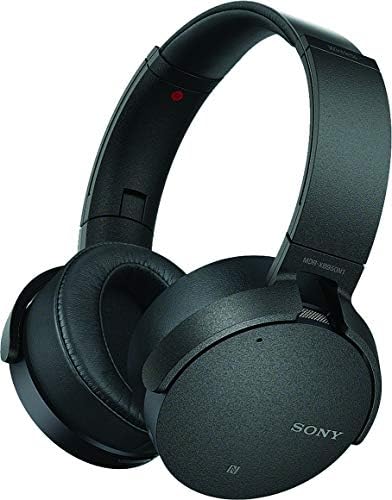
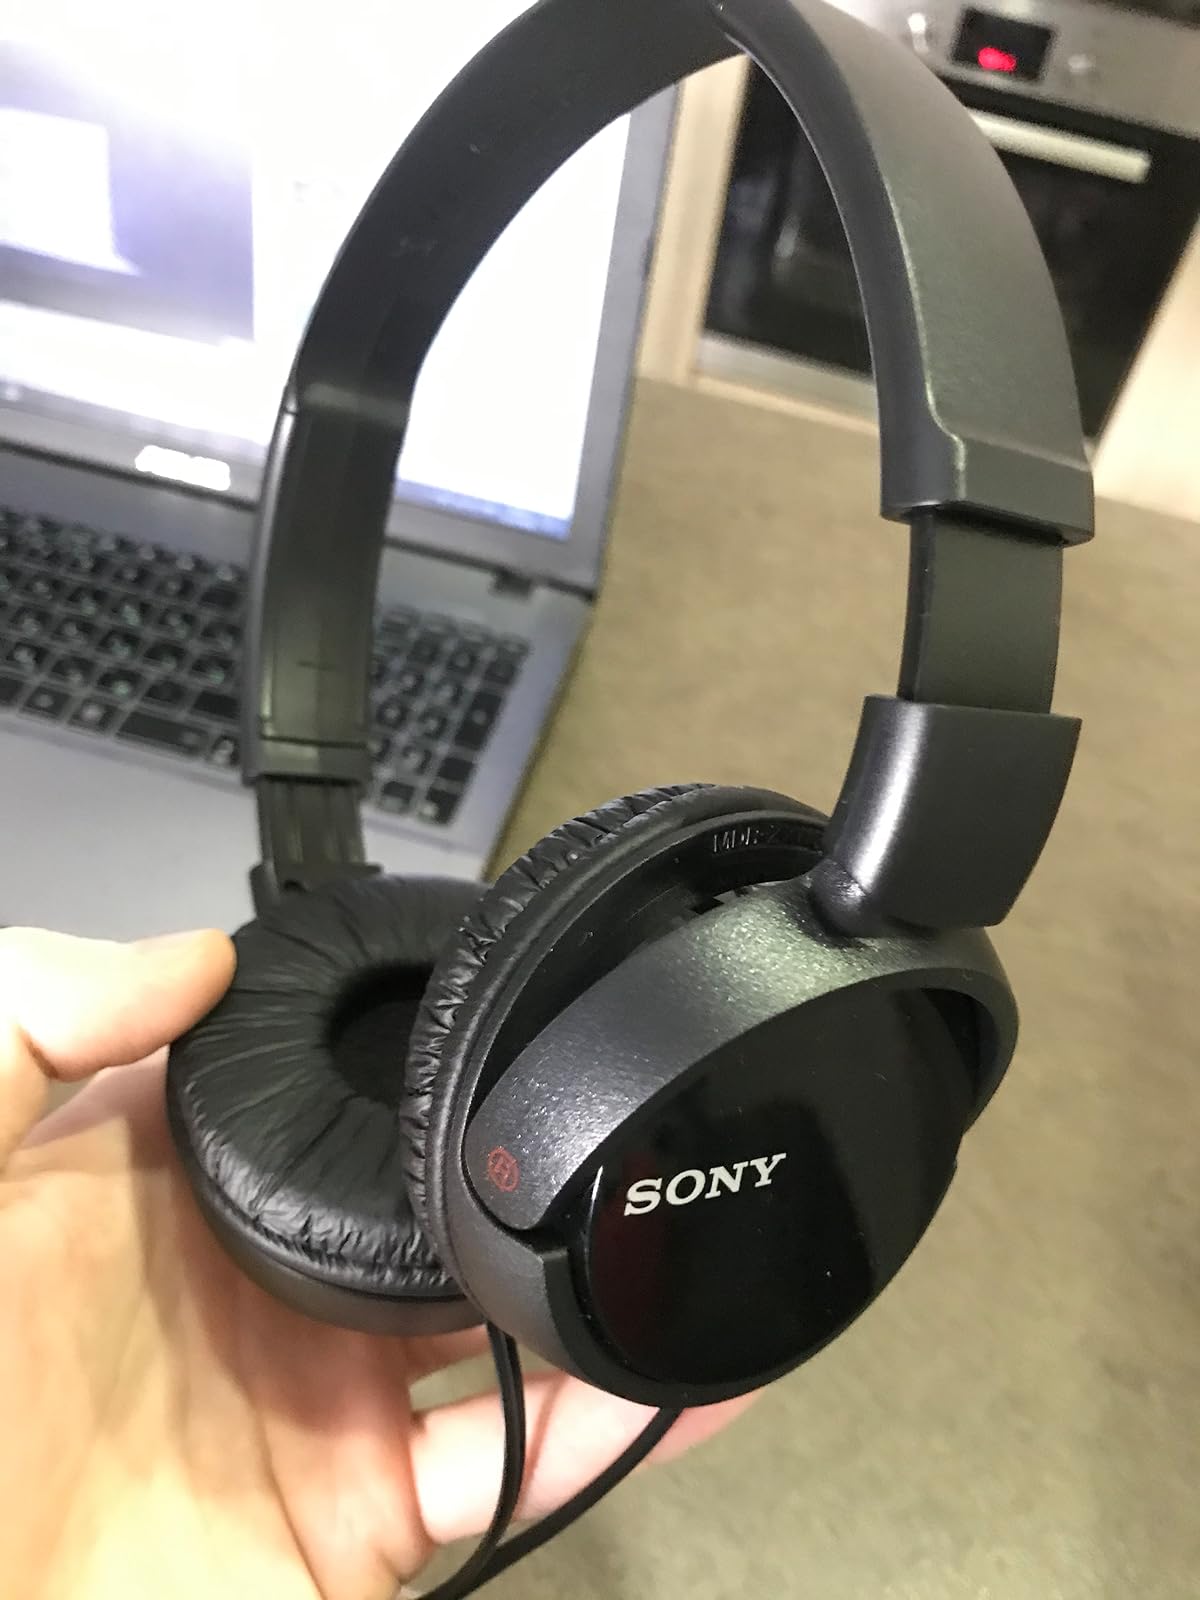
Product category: headphones
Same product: no